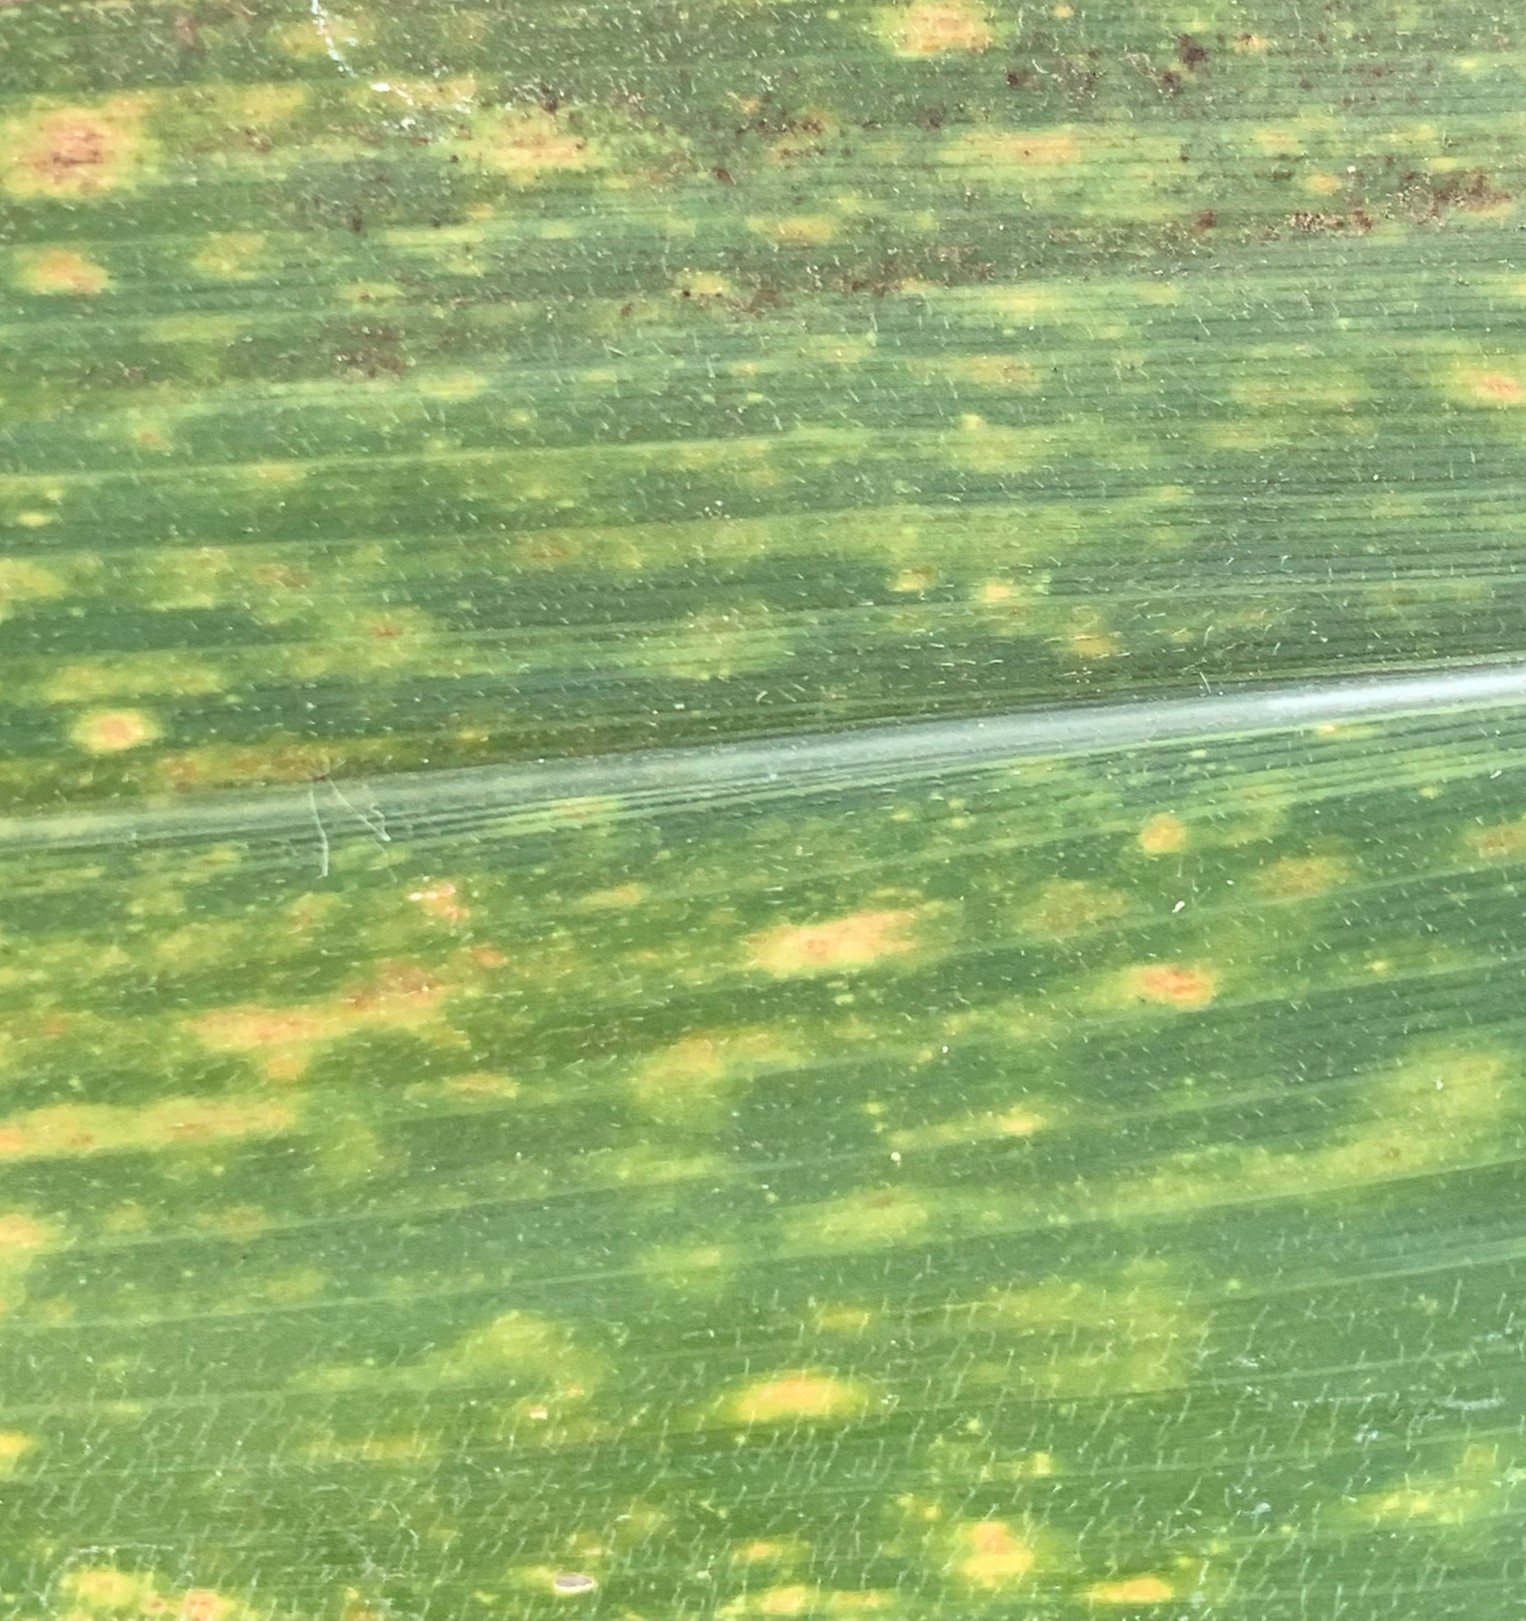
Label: MLN